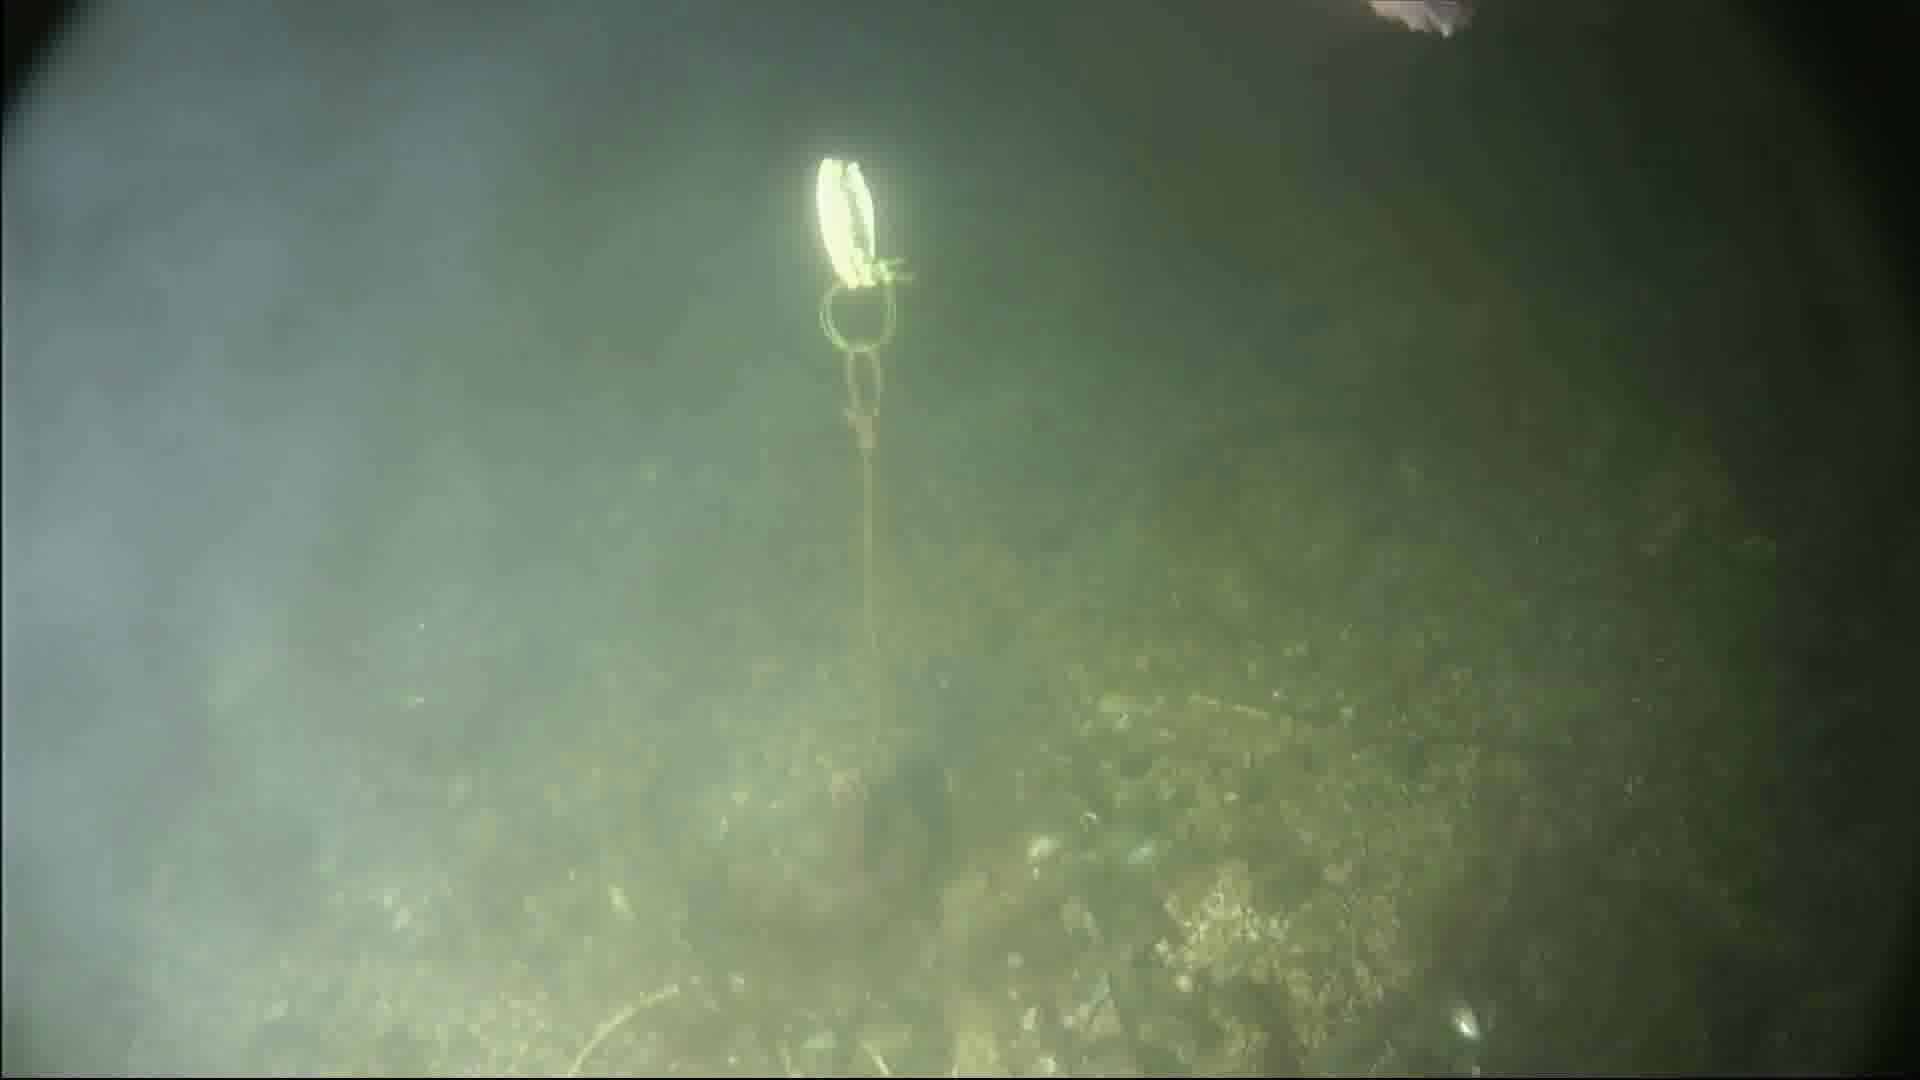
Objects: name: fish
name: crab